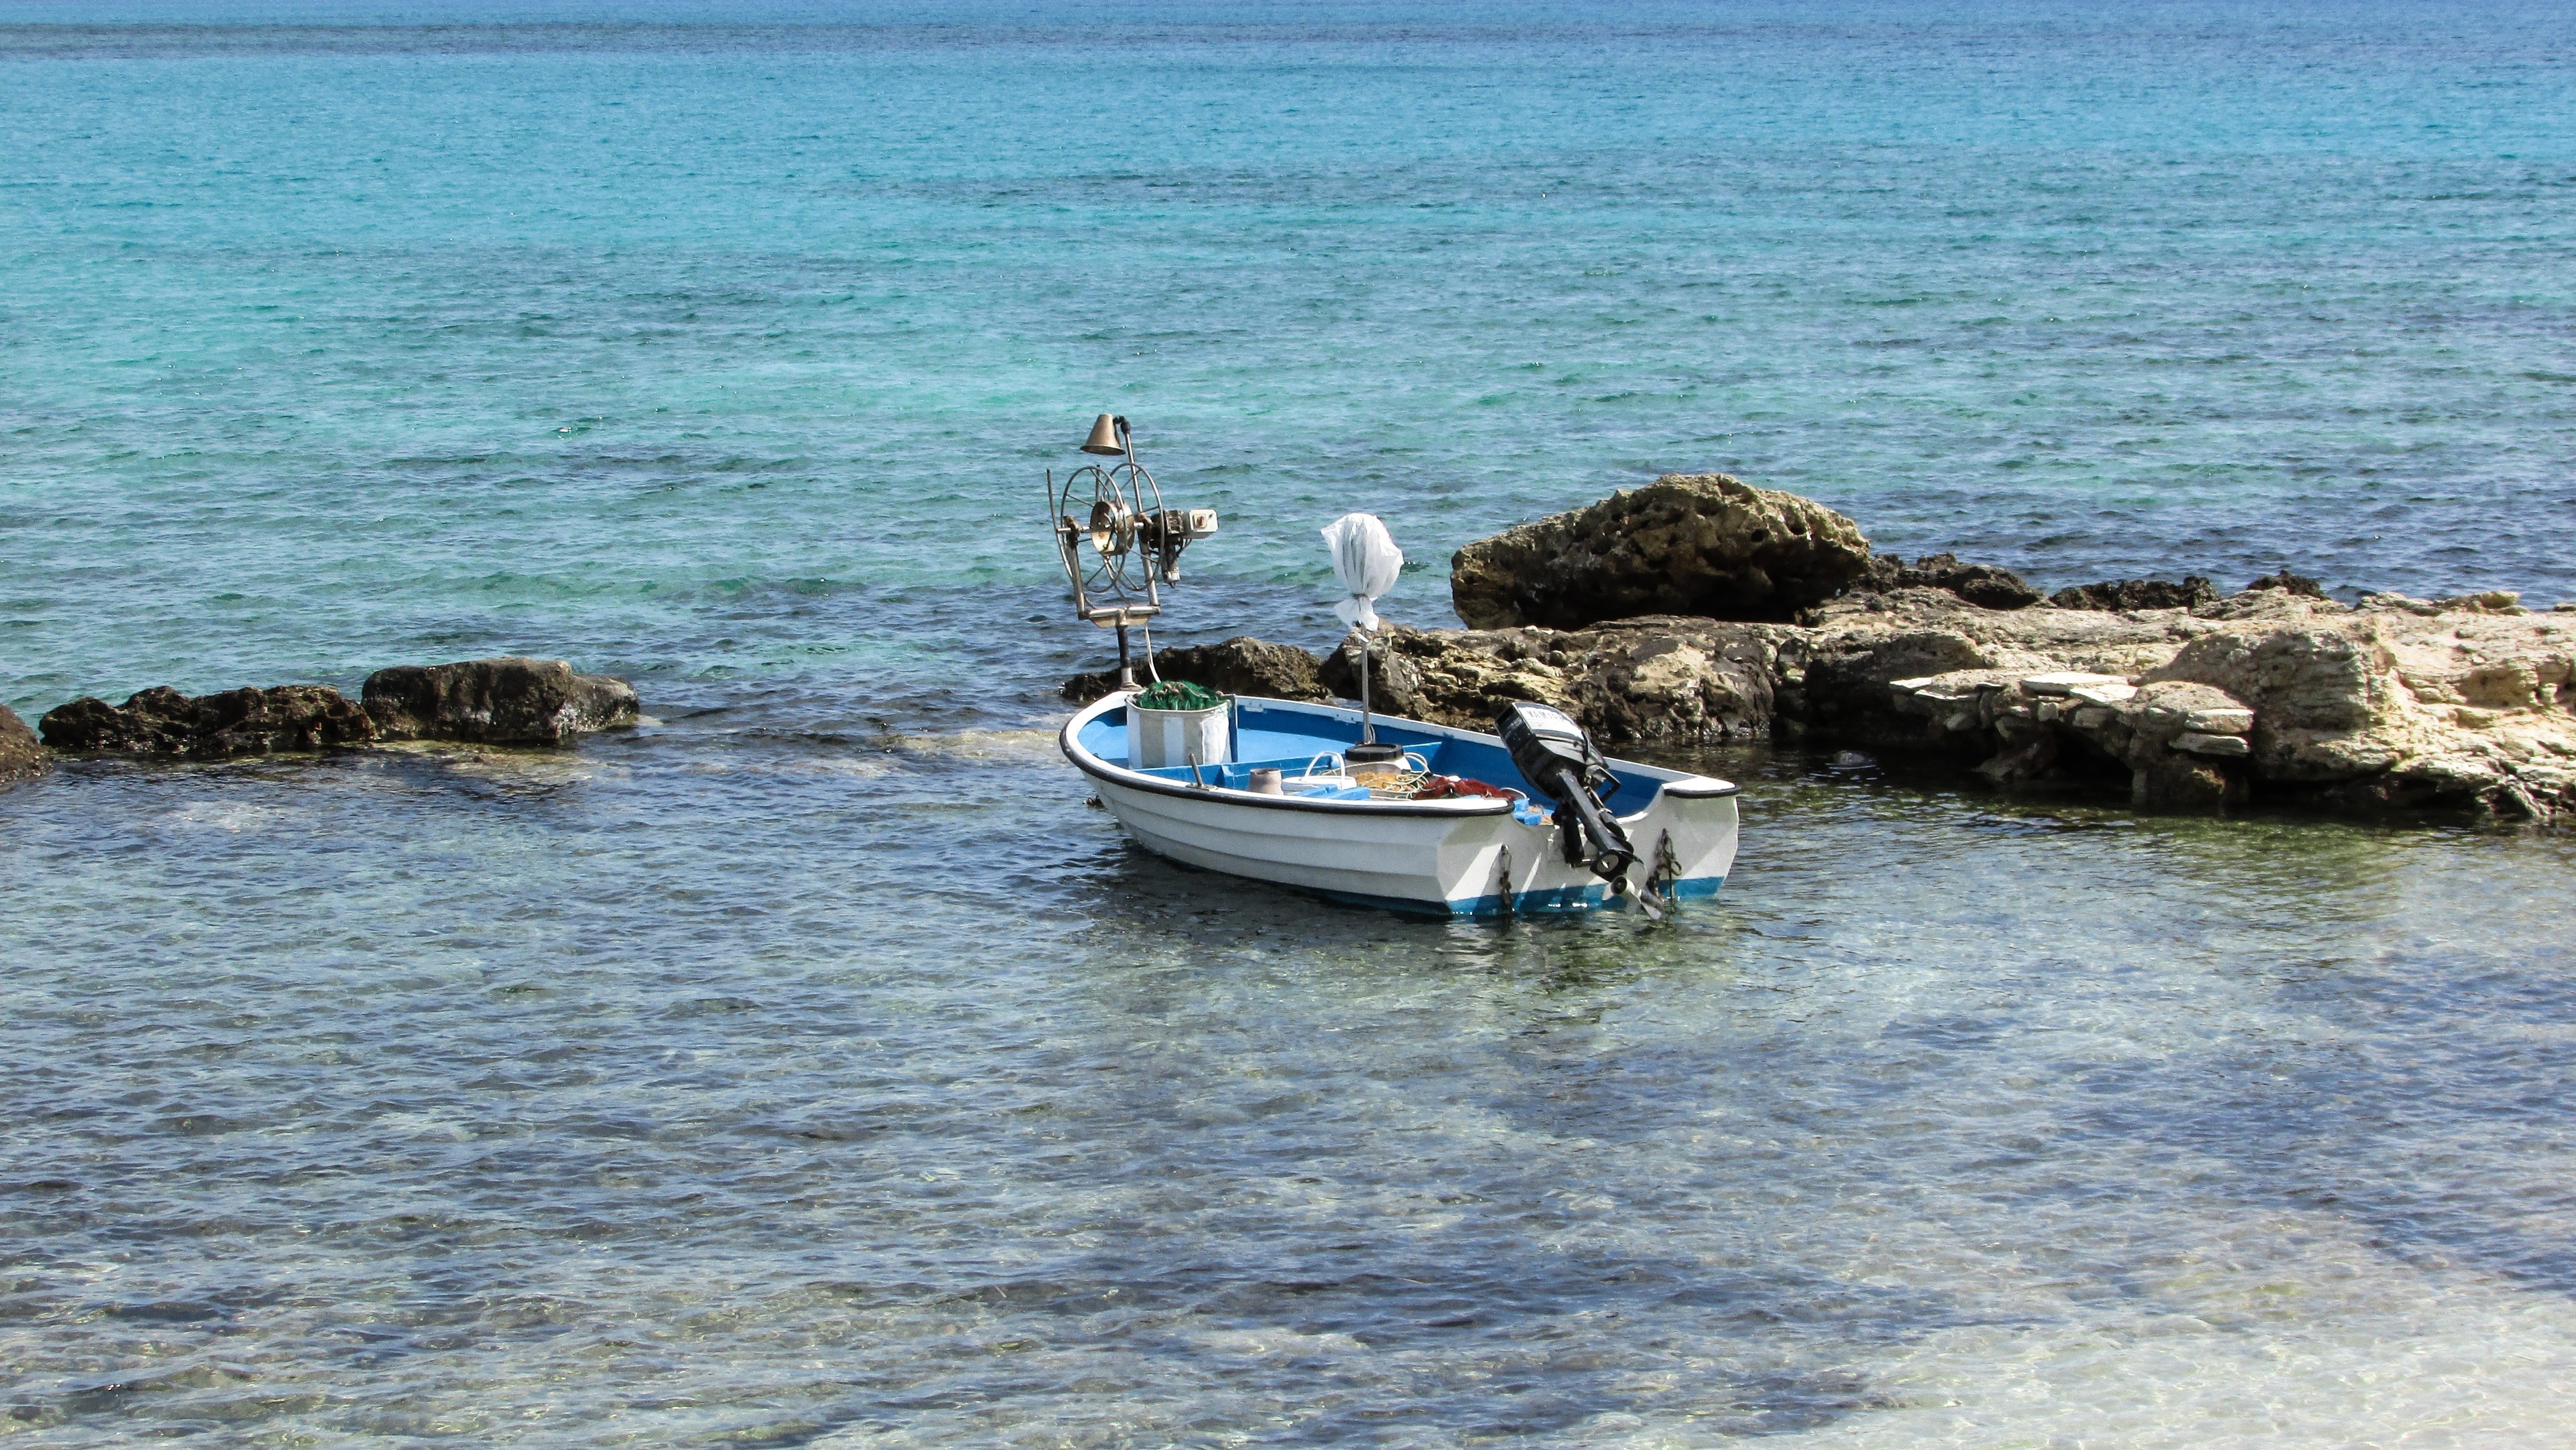
beach, sea, coast, ocean, boat, shore, cove, vehicle, bay, fishing boat, boating, cyprus, cape, makronissos